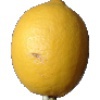
Label: Lemon 1